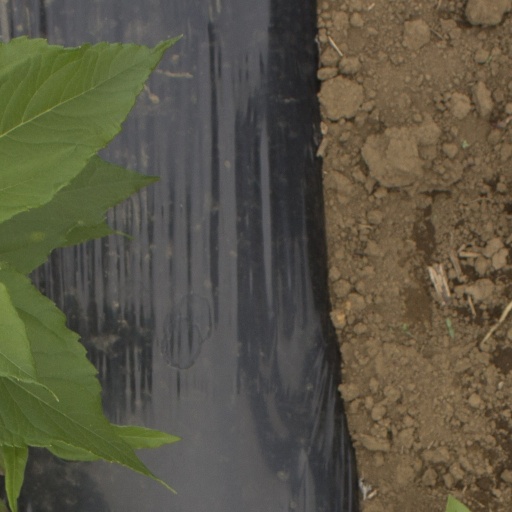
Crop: Jerusalem artichoke